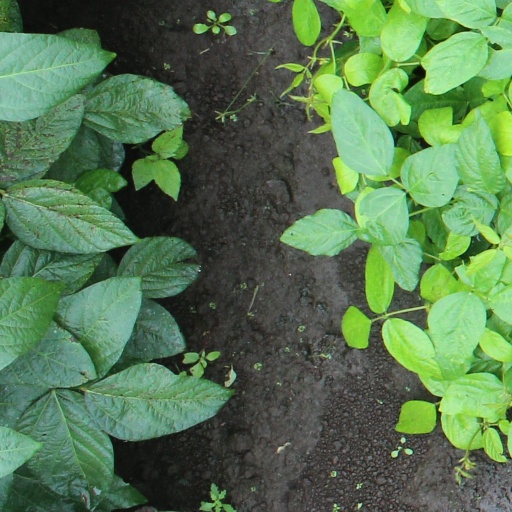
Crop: soybean